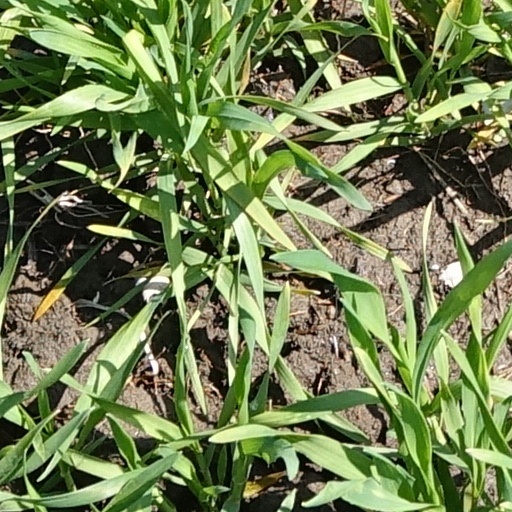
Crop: wheat